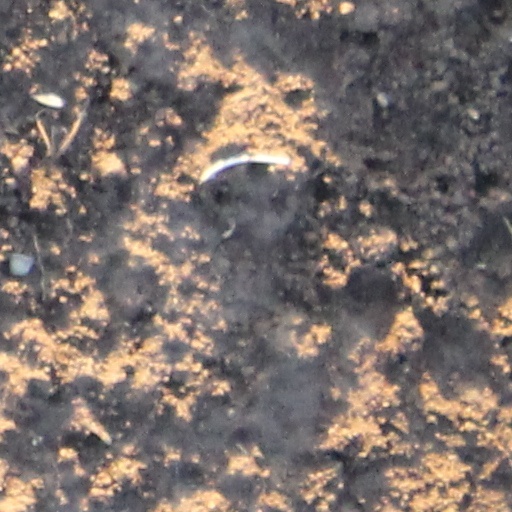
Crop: wheat